Sir William Clarke, 1st Baronet

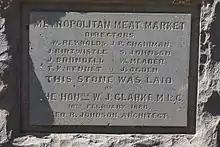
Clarke laid the foundation stone for the Metropolitan Meat Market in February 1880

Clarke took some interest in local government and was chairman of the Braybrook Road Board. On the death of his father he found himself with a very large income, much of which he began to use for the benefit of the state. His largest gifts were £10,000 for the building fund of St Paul's cathedral and £7000 for Trinity College, Melbourne University. In 1862 Clarke stood against George Higinbotham in the Brighton by-election for the Victorian Legislative Assembly, but was not elected. He was elected a member of the Victorian Legislative Council for the Southern Province in September 1878, but never took a prominent part in politics.